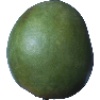
Label: mango